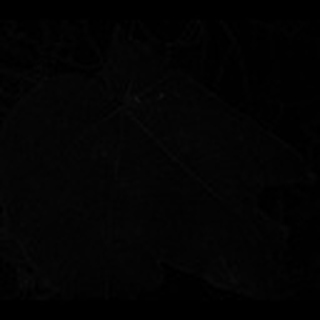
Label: cotton_target_spot